European Brewery Convention

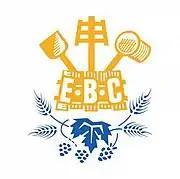
European Brewery Convention

The European Brewery Convention (EBC) is an organisation representing the technical and scientific interests of the brewing sector in Europe. The EBC defines itself as the scientific and technological arm of The Brewers of Europe. Among brewers, EBC is perhaps best known for the EBC units measuring beer and wort colour, as well as EBC units for quantifying turbidity (also known as haze) in beer. Equally, the EBC congress is recognised globally as a significant meeting event for the world's brewing, malting and beer fermentation scientists and technologists, taking place every two years.